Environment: real
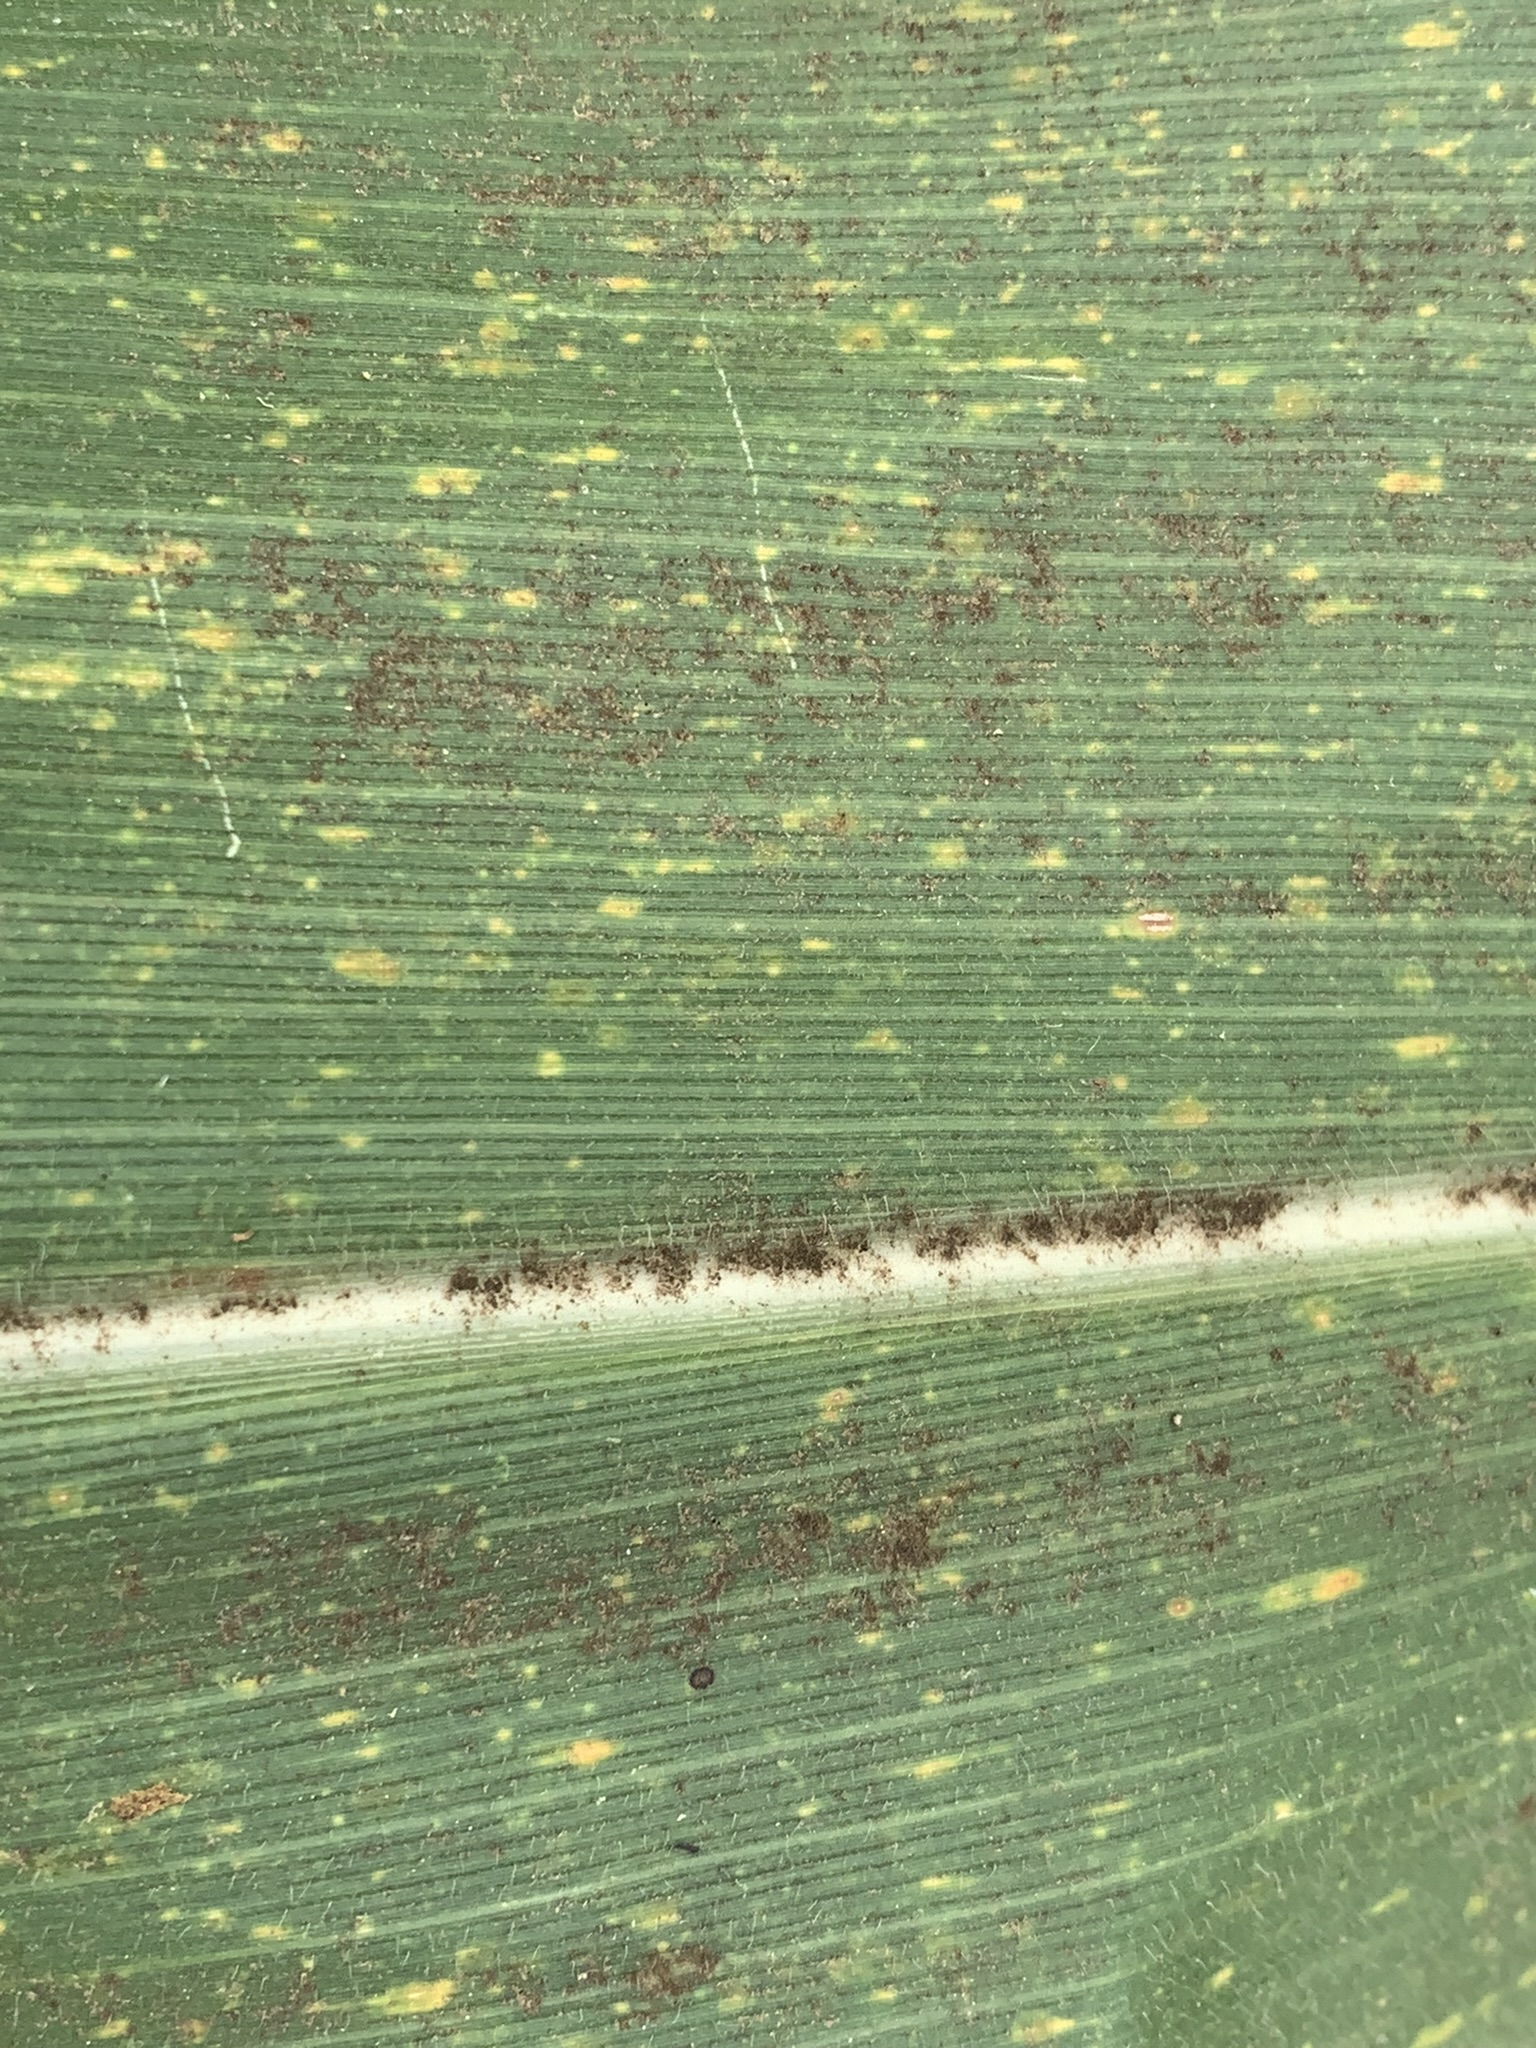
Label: lethal_necrosis